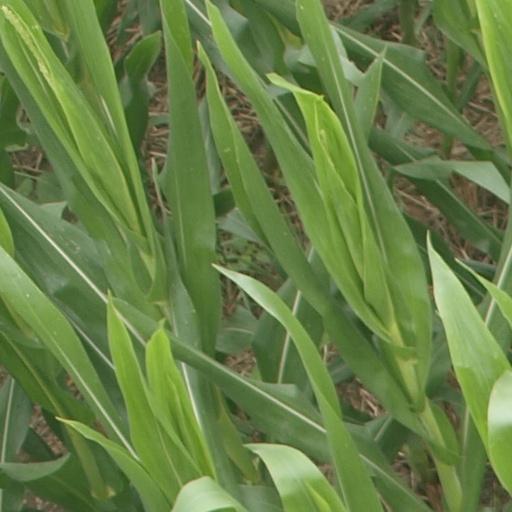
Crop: maize; corn